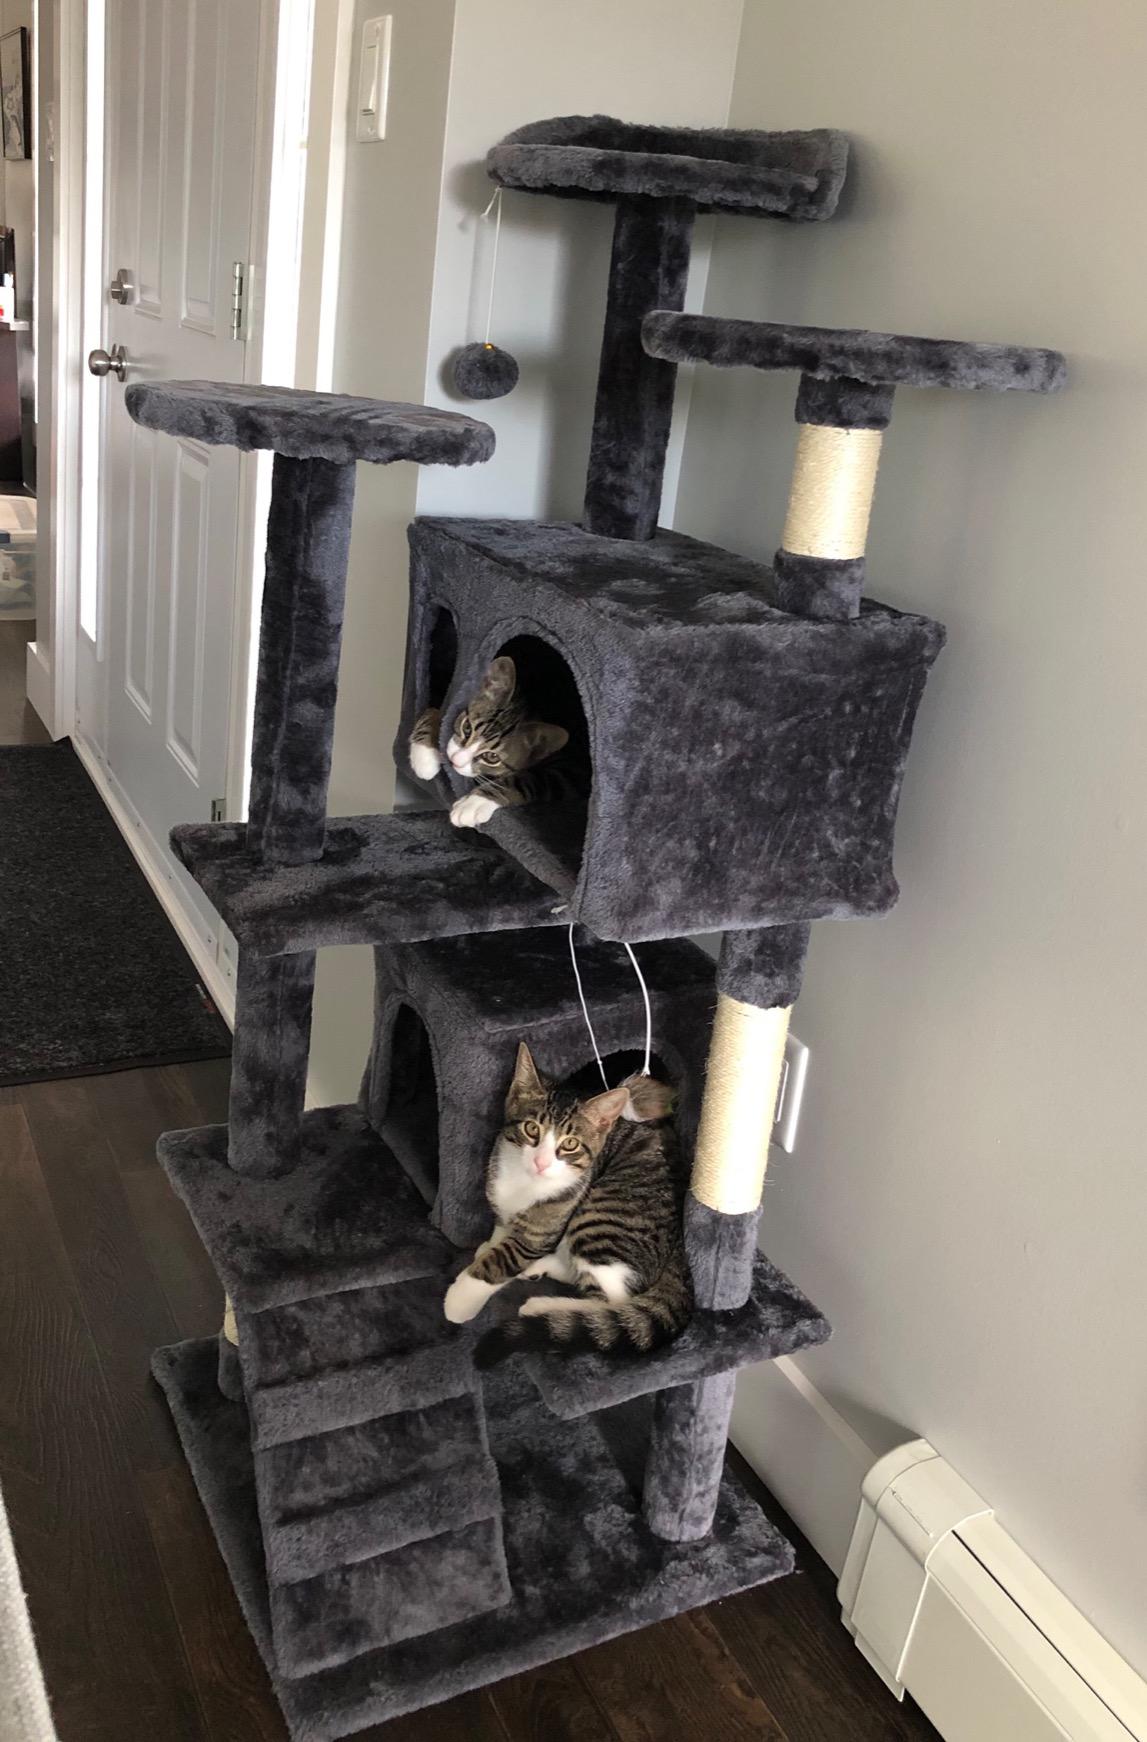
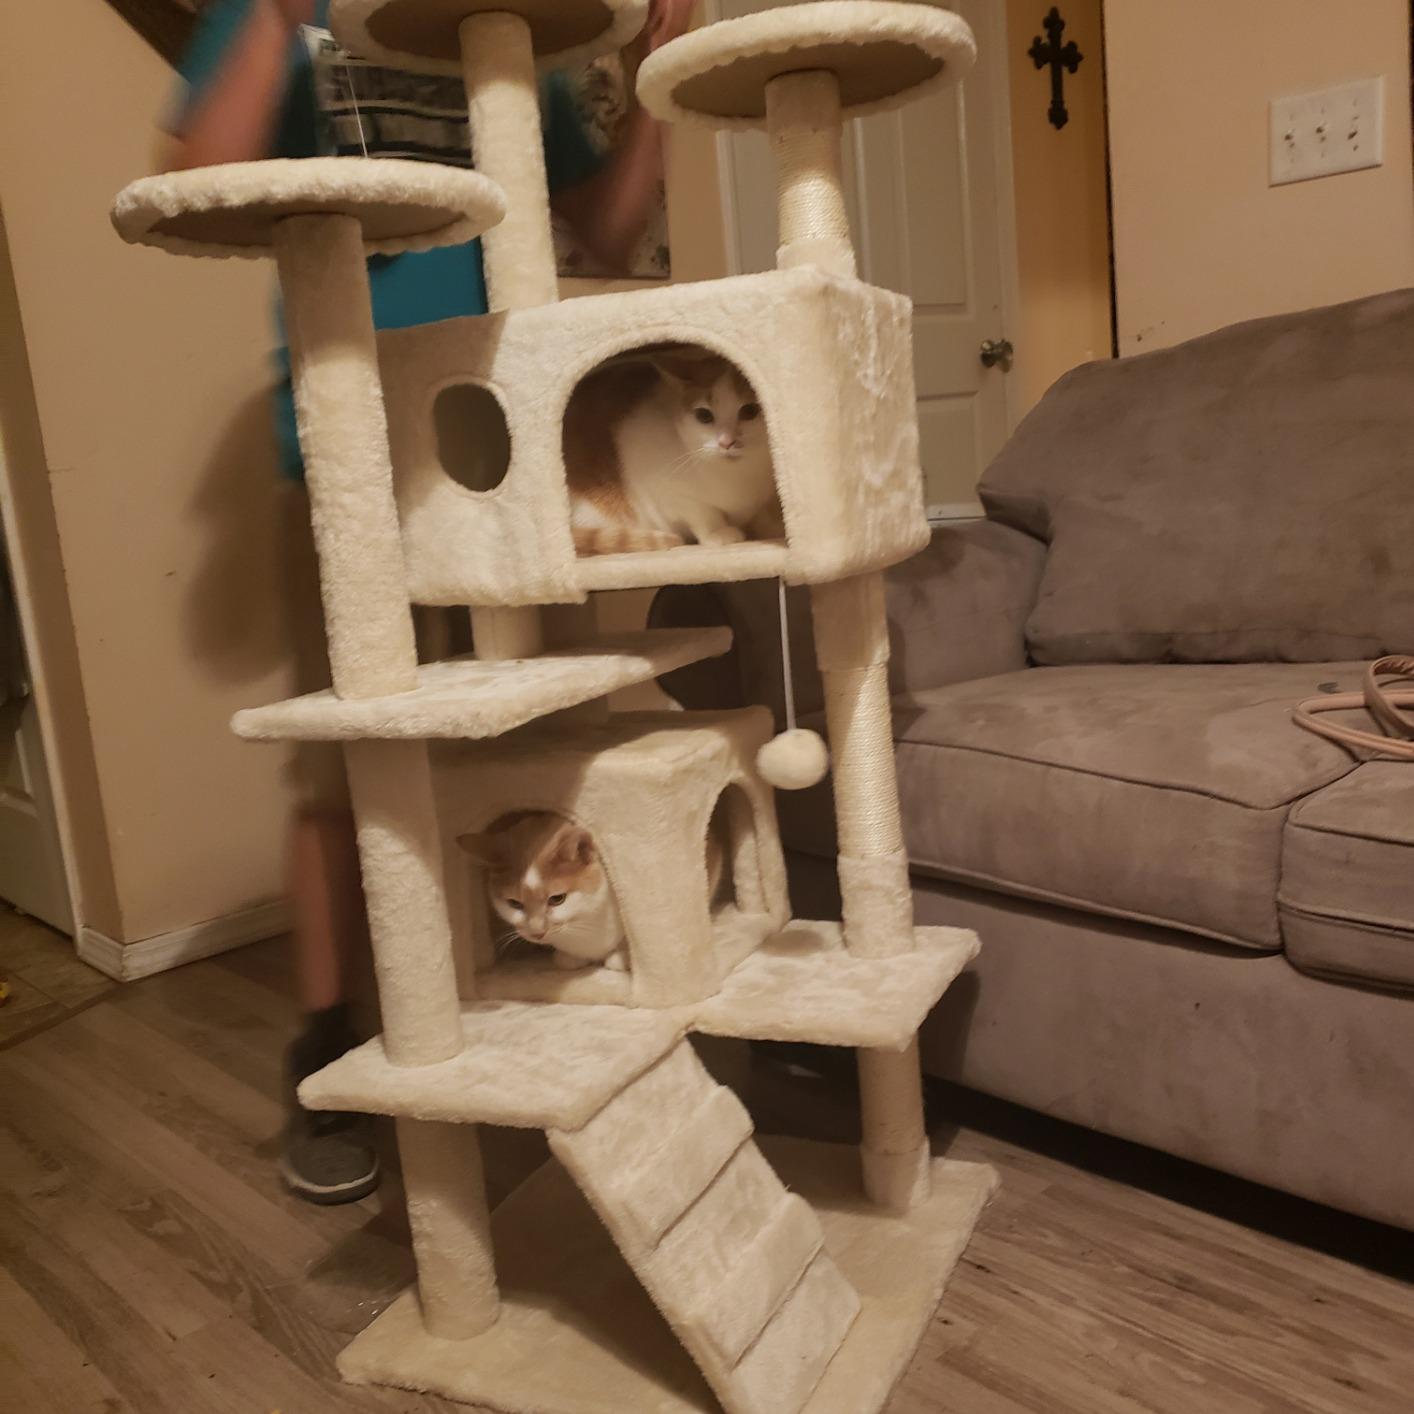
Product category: items_cat tree
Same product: no